A Summer in a Sea Shell

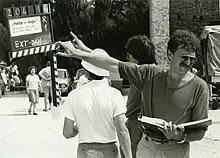

Štiglic came up with the idea for the films by thinking of his daughter Kaja Štiglic, who also starred in the films, because she liked to dance. The music in the first film, including the song "Prisluhni školjki" ("A Song In a Seashell"), was written by Jani Golob and performed by the keyboard player Miha Kralj. David Sluga, who played the role of Tomaz, was chosen to audition for the film because of his dancing. Sluga originally had no interest in auditioning for the film until he realized that it was a starring role, and after the film's premiere, he originally felt that fame was a burden. The cast and film crew did not stay in touch with each other after the second film's production.